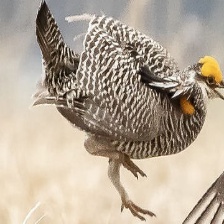
Species: GREATER PRAIRIE CHICKEN
Scientific name: TYMPANUCHUS CUPIDO